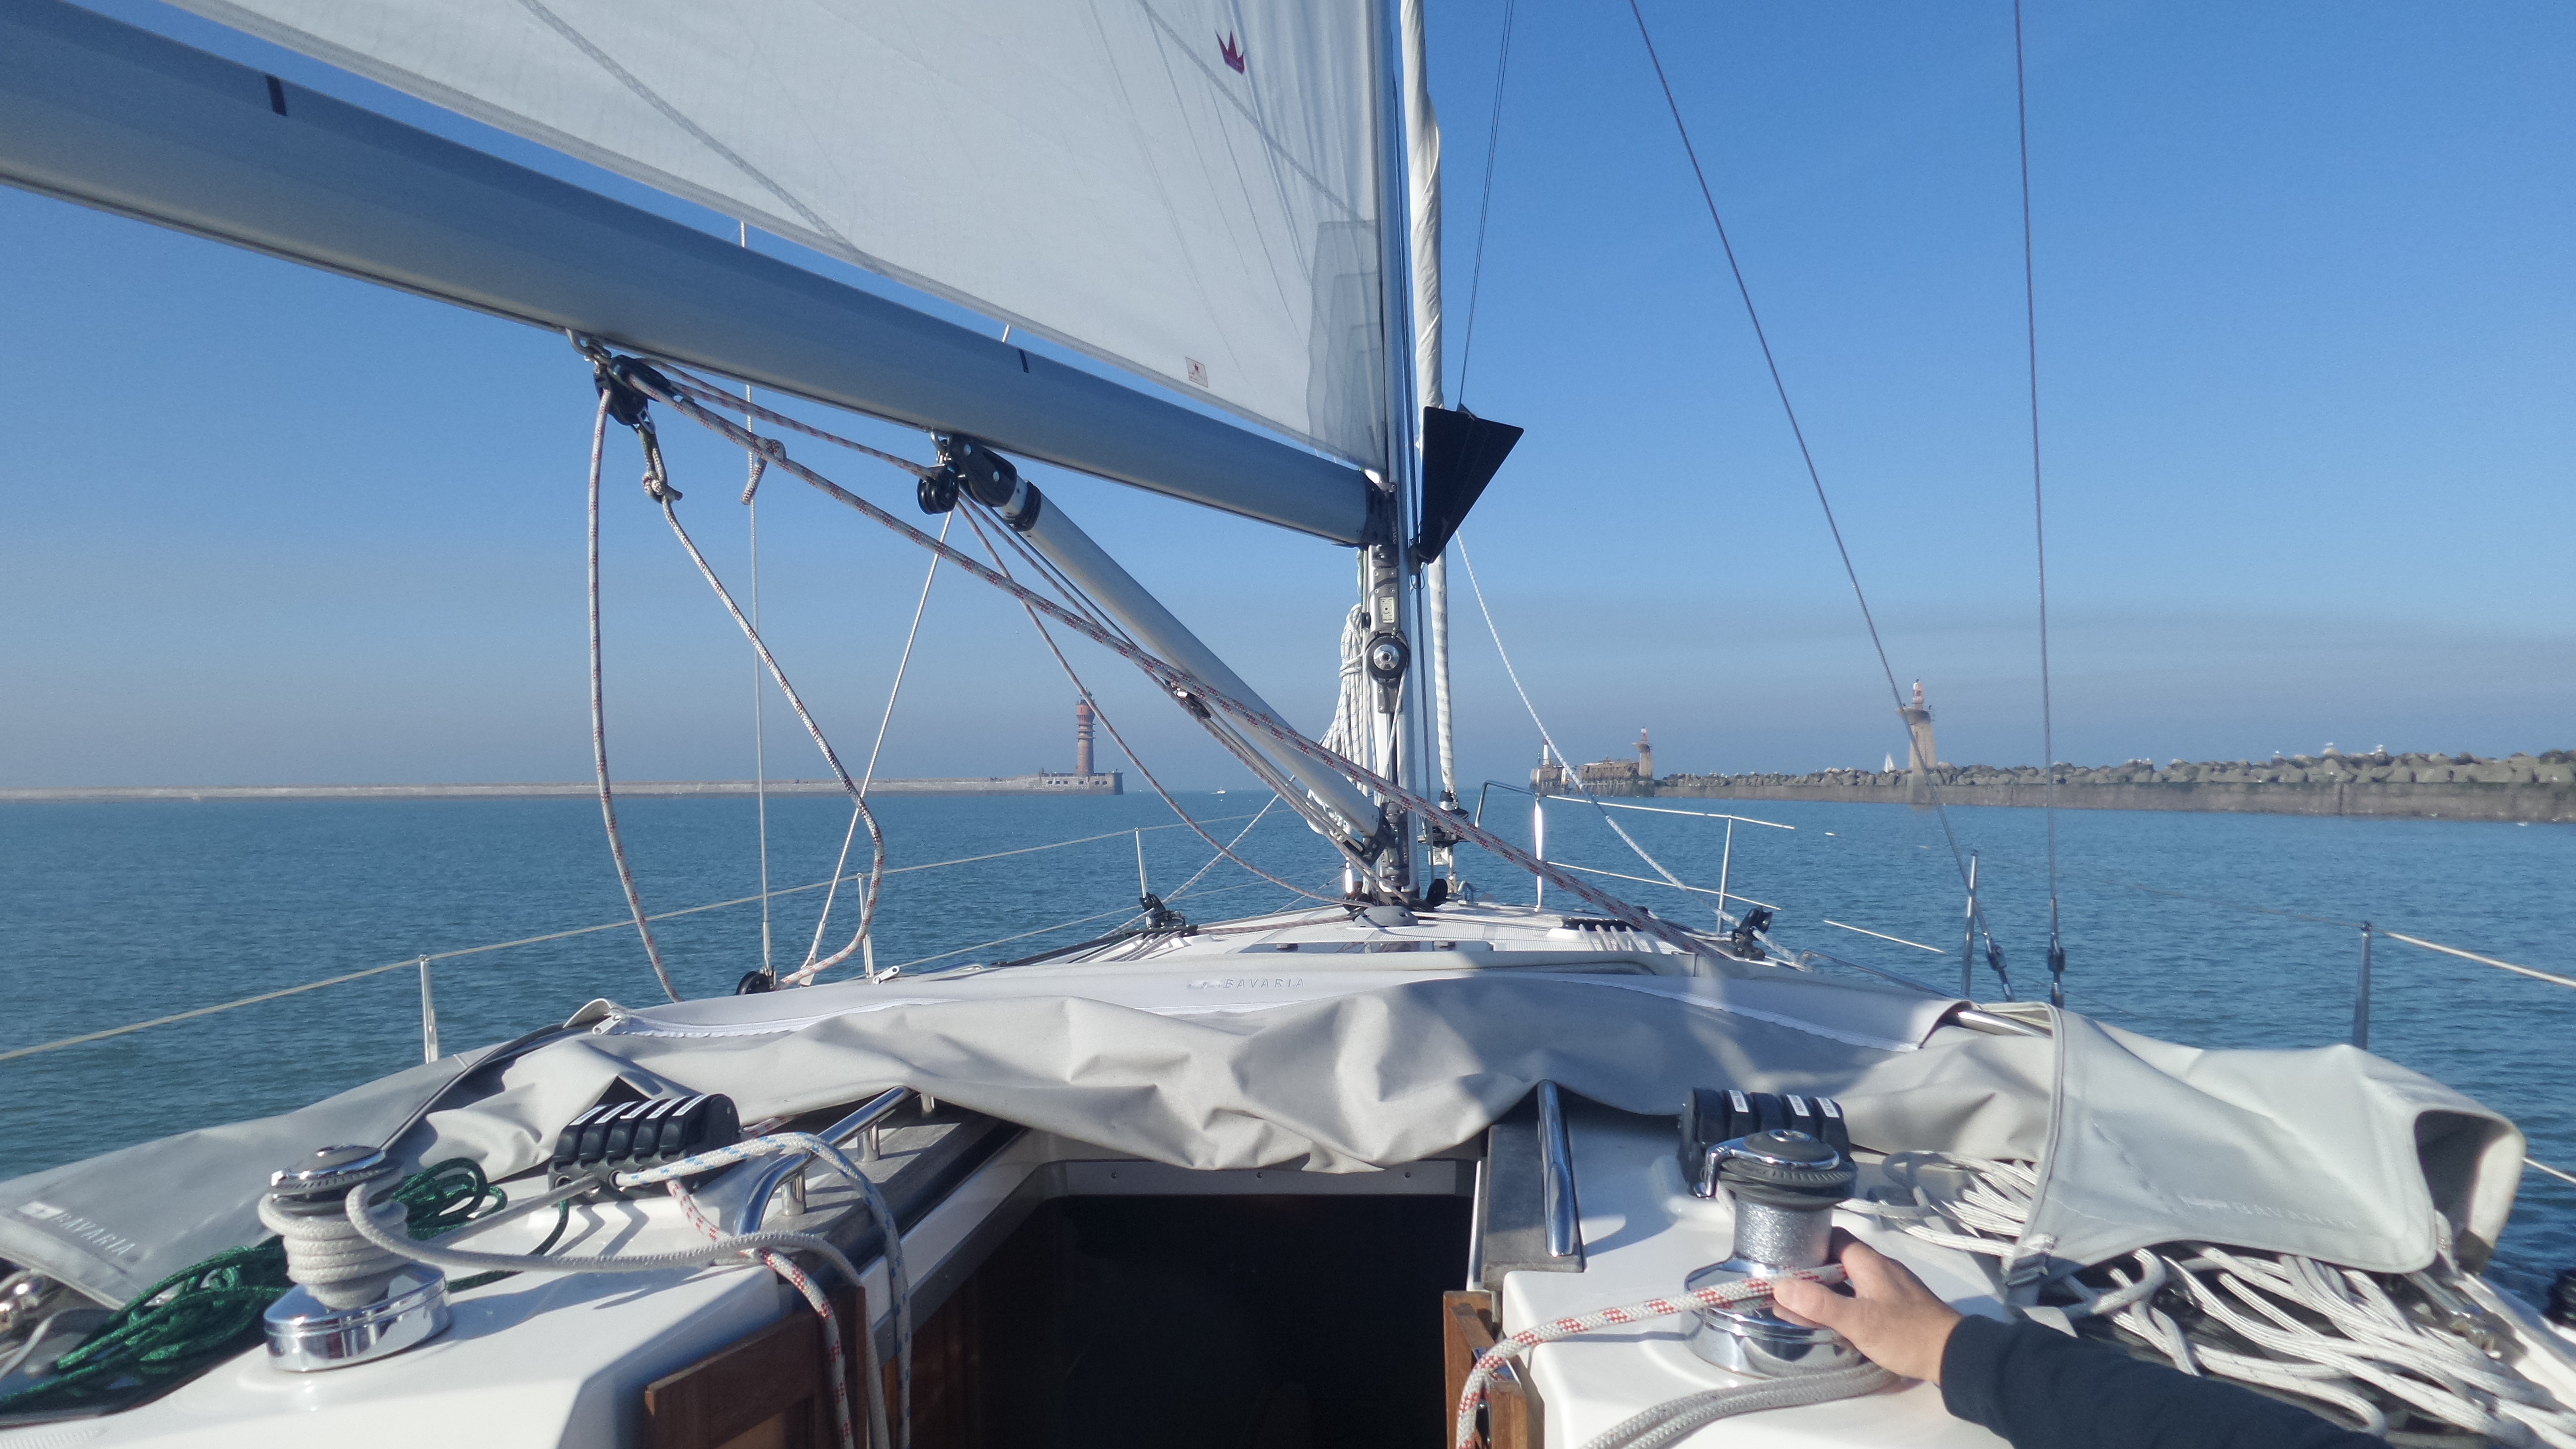
sea, boat, ship, vehicle, mast, sailing, yacht, sailboat, sail, sailing vessel, watercraft, scow, sailing boat, catamaran, sailing ship, passenger ship, windsports, dinghy sailing, keelboat, sailboat racing